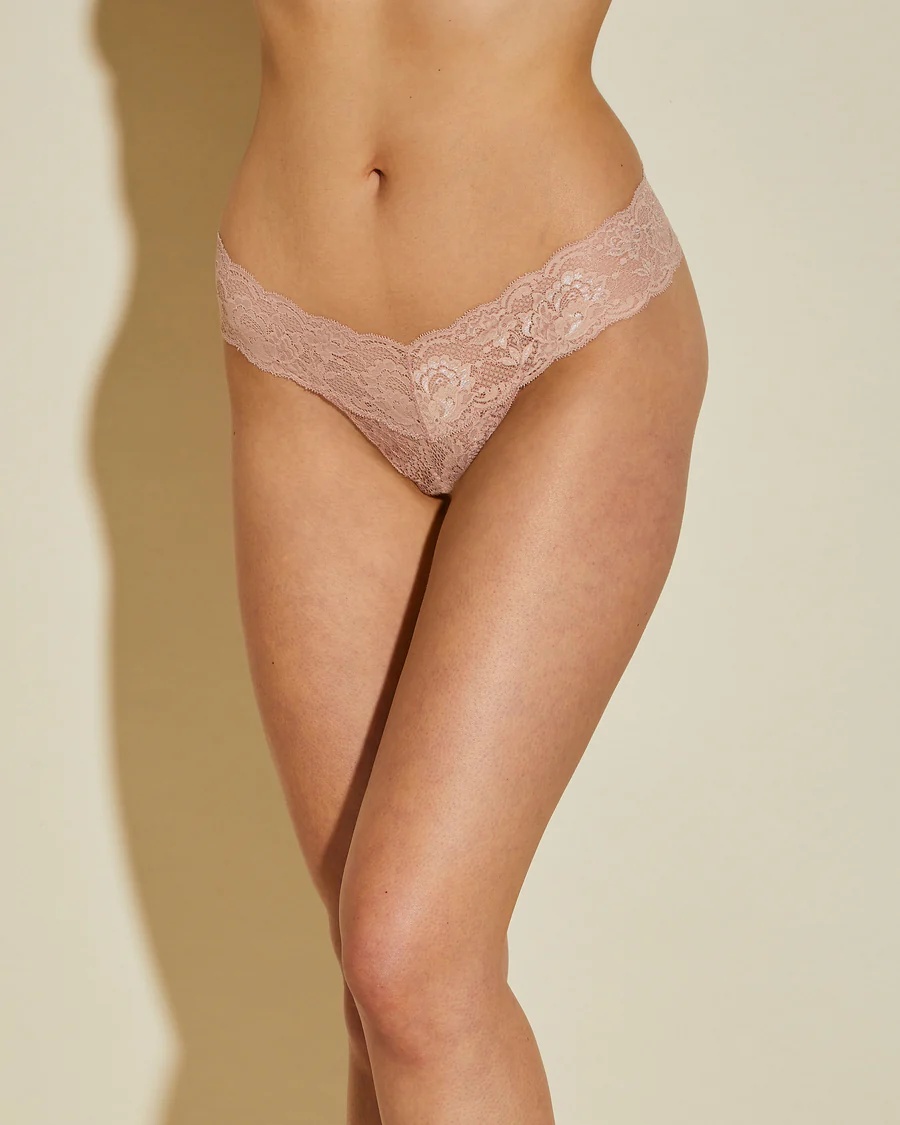
Never Say Never Mandorla
Our iconic soft Italian floral lace collection known for its innovative stretch and return in an array of shimmering colors. The top selling Never Say Never lace Collection is a must-have for any lingerie wardrobe. The Never Say Never Cutie is our low rise thong for petite to medium sizes. Low rise thong. Soft, stretch scalloped lace. Wide, stretch lace waistband. One size fits Petite to Medium sizes. Minimal rear coverage. Cotton lined gusset. Lace: 85% polyamide, 15% elastane Body: 91% polyamide, 9% elastane Gusset: 95% cotton, 5% elastane Lace Made in Italy
Brand: Cosabella
Category: Apparel & Accessories > Clothing > Lingerie > Women's Underpants > Thongs